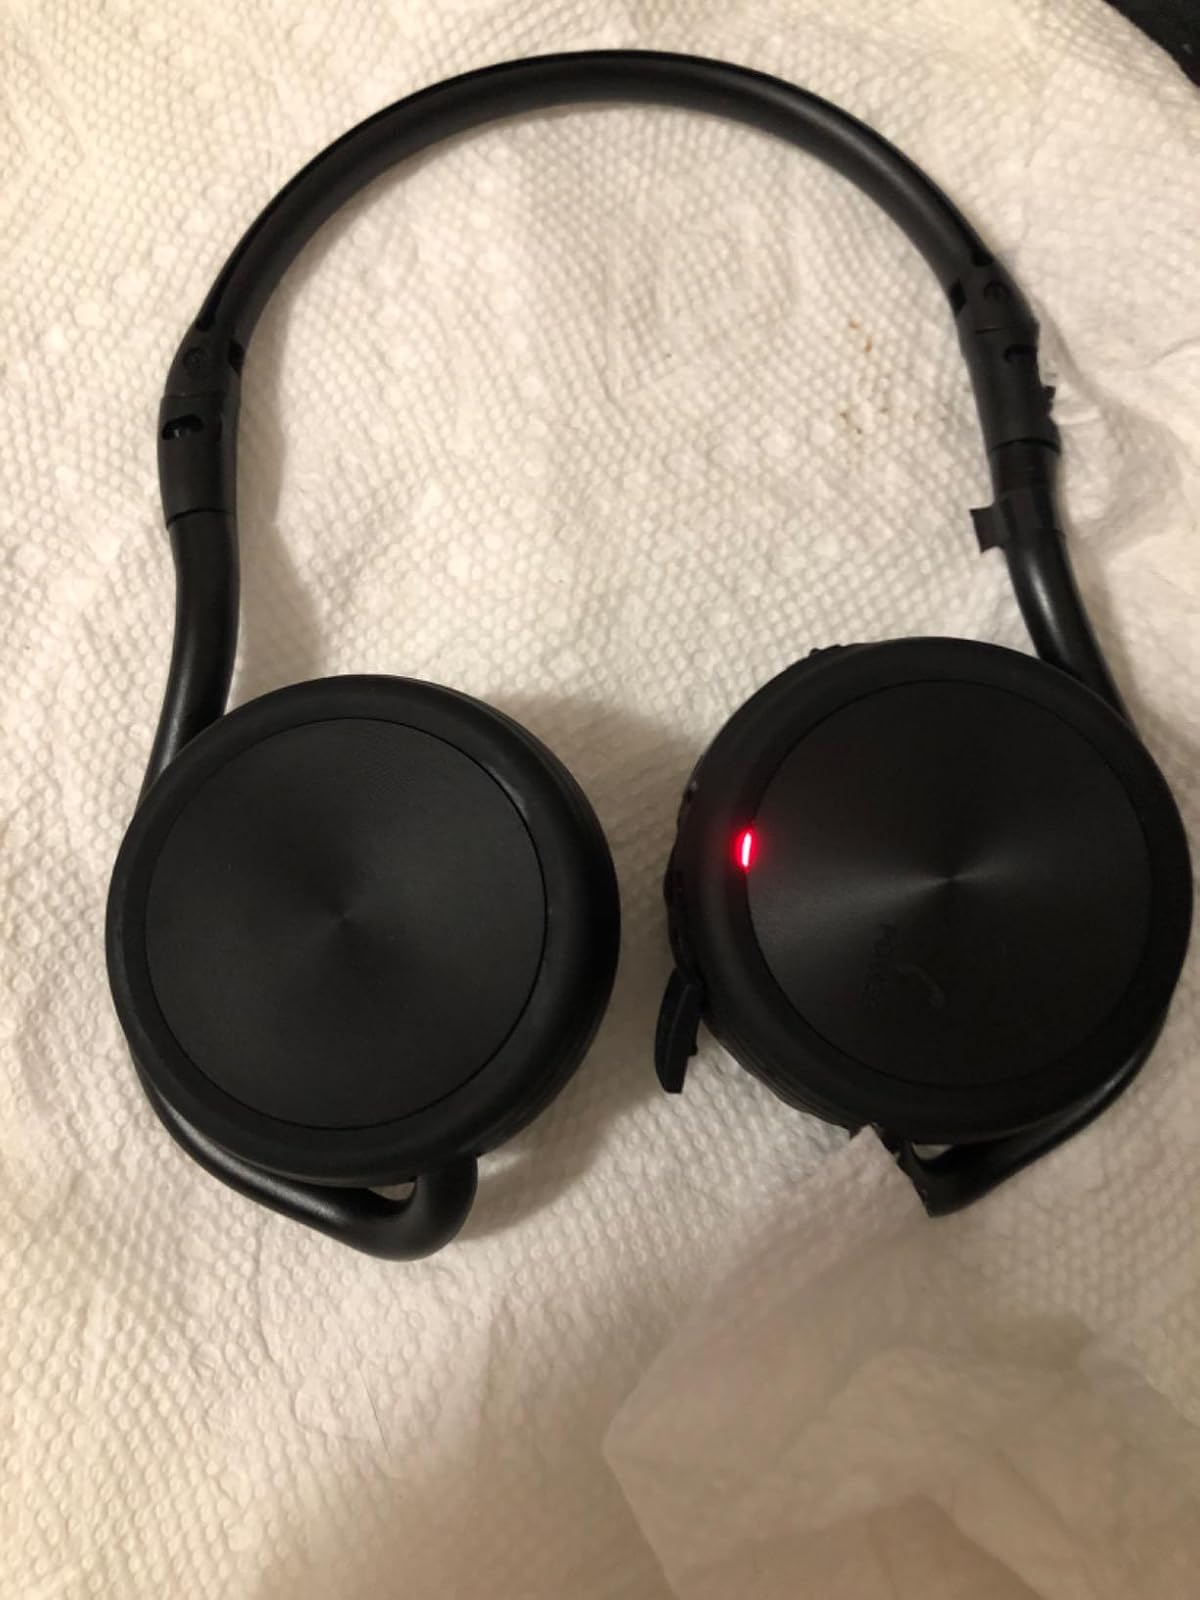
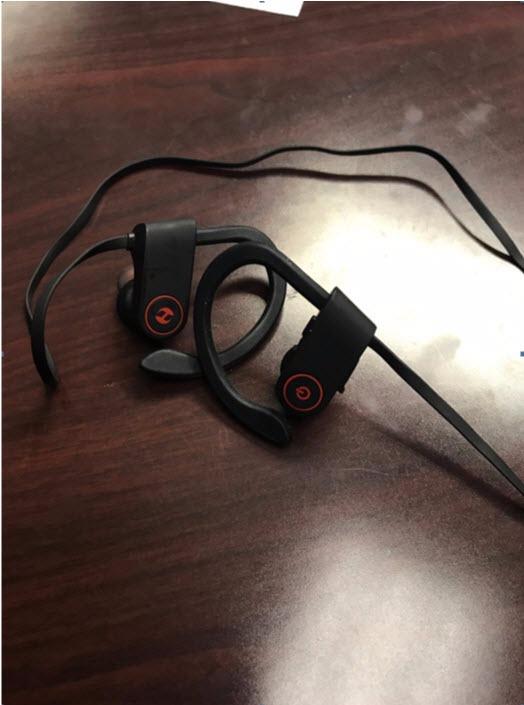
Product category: headphones
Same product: no